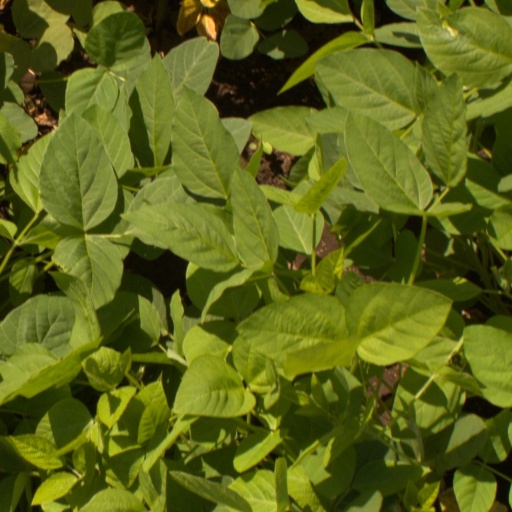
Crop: soybean